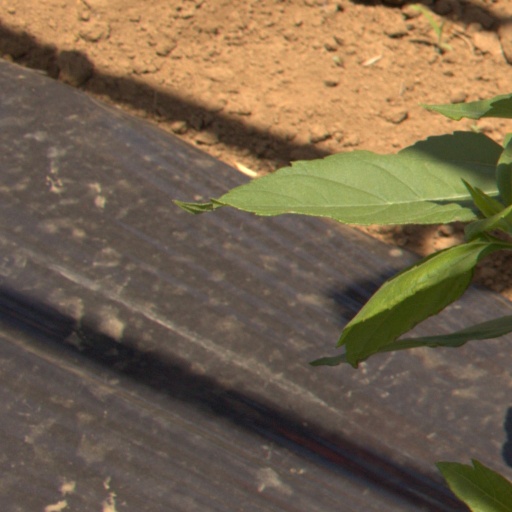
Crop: Jerusalem artichoke